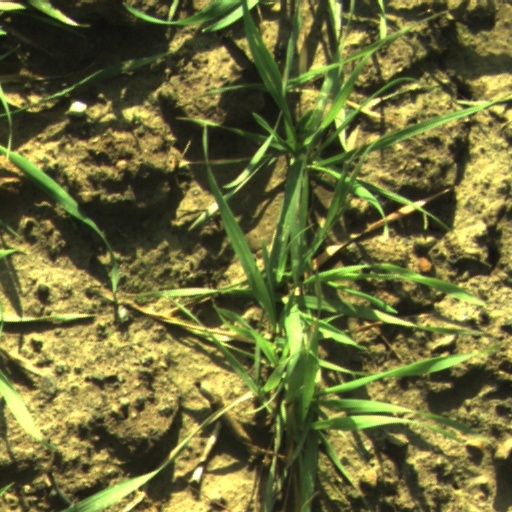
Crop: wheat